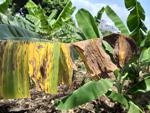
Label: segatoka